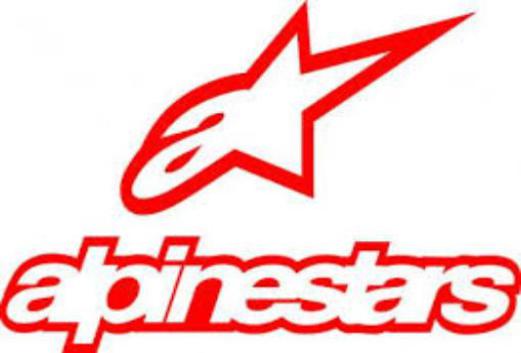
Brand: alpinestars-1
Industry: Clothes